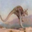
Label: kangaroo